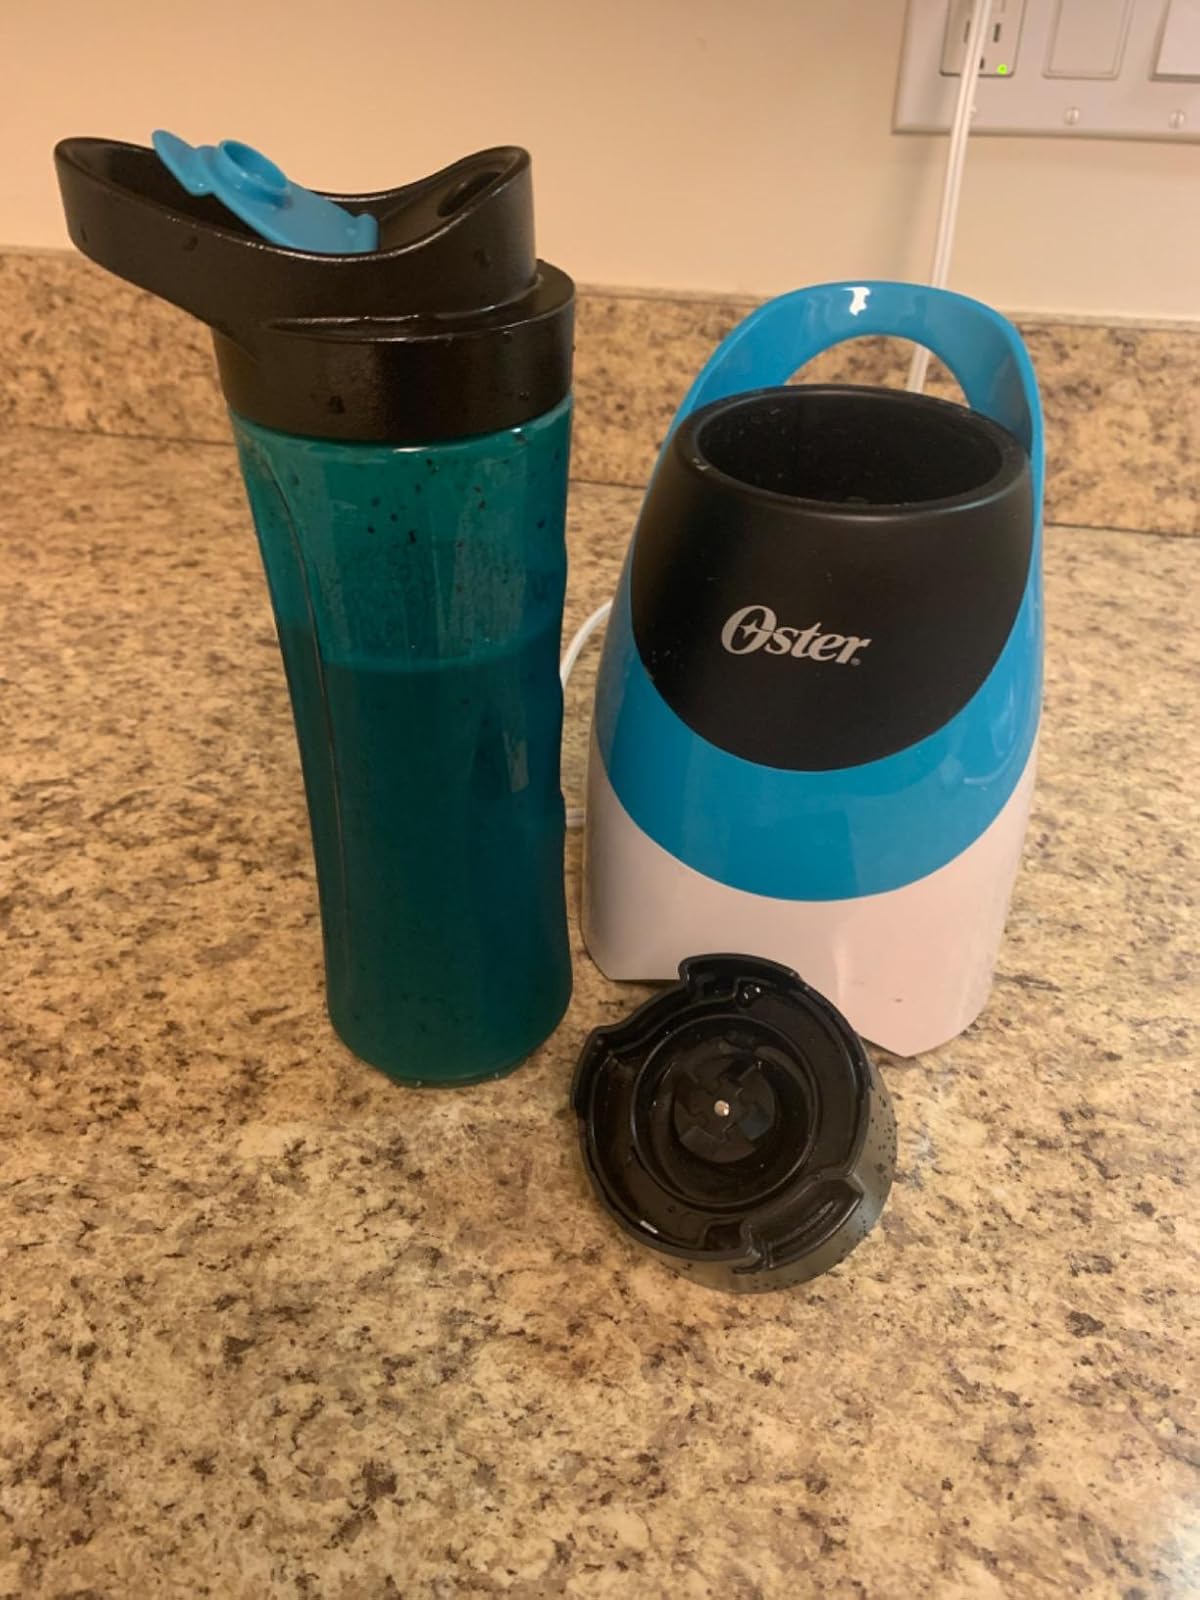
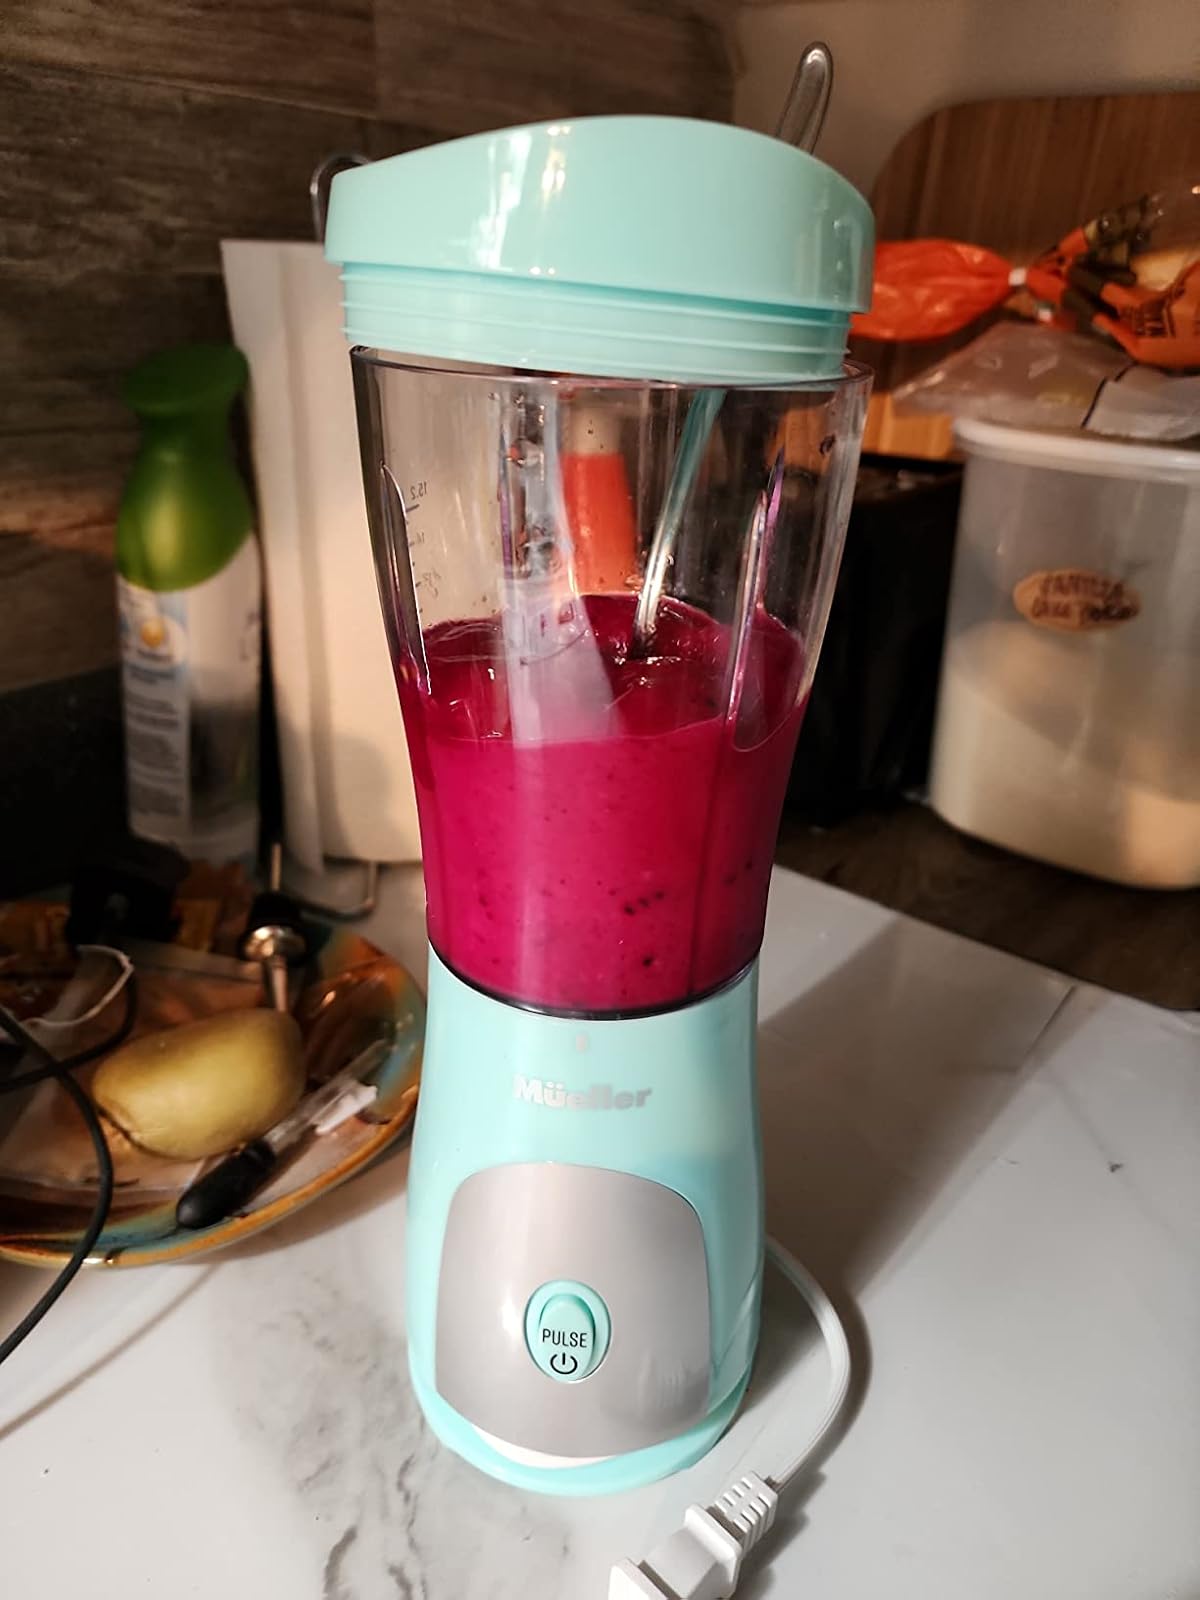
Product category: items_blender
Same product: no